Sir Nicholas Serota Makes an Acquisitions Decision

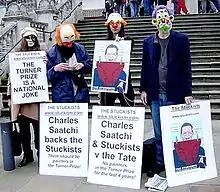
Stuckist protest against the Turner Prize, Tate Britain, in 2004.

The painting was used on one of the placards, when the Stuckists staged a protest at the unveiling of Rachel Whiteread's sculpture, "Untitled Monument", in Trafalgar Square on 4 June 2001. Serota remonstrated with Thomson and told him the demonstration was a "cheap shot".